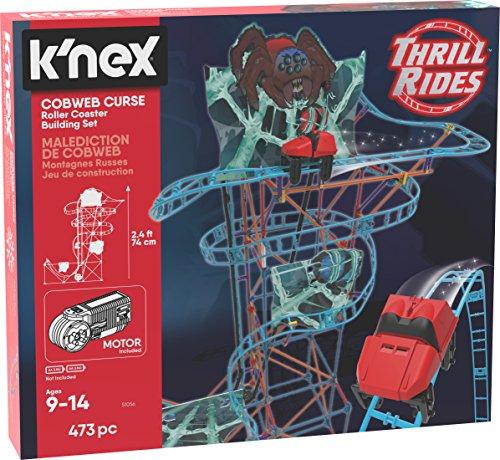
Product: K'NEX Thrill Rides – Cobweb Curse Roller Coaster Building Set – 473Piece – Ages 9+ Construction Educational Toy Building Set
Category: Toys & Games | Building Toys | Building Sets
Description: OVER 470 PIECES – The K'NEX Cobweb Curse Coaster Building Set contains 473 parts to create a working roller coaster.
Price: $27.82
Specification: ProductDimensions:16x2.5x14inches|ItemWeight:1.94pounds|ShippingWeight:2.2pounds(Viewshippingratesandpolicies)|DomesticShipping:ItemcanbeshippedwithinU.S.|InternationalShipping:ThisitemcanbeshippedtoselectcountriesoutsideoftheU.S.LearnMore|ASIN:B07BMNB4SD|Itemmodelnumber:51056|Manufacturerrecommendedage:9-14years